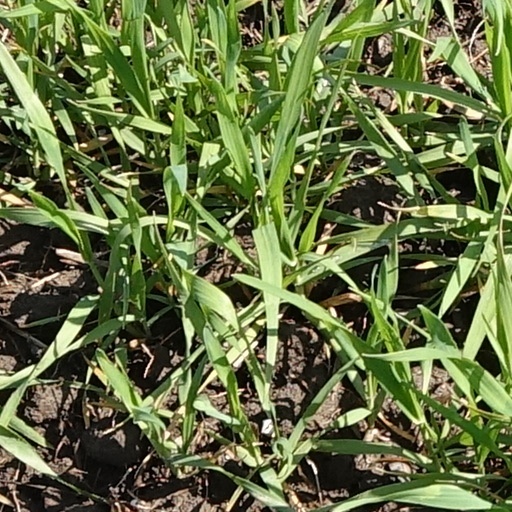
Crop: wheat